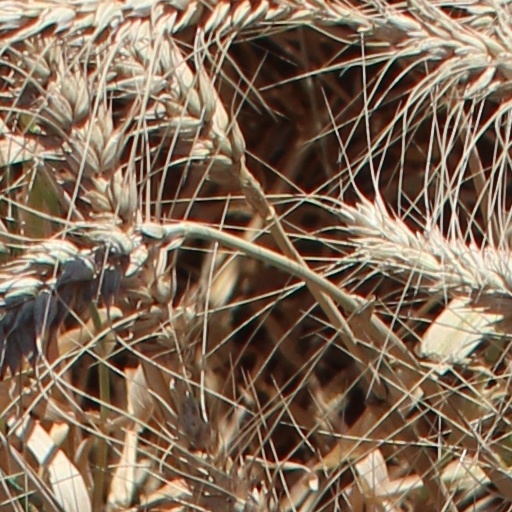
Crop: wheat